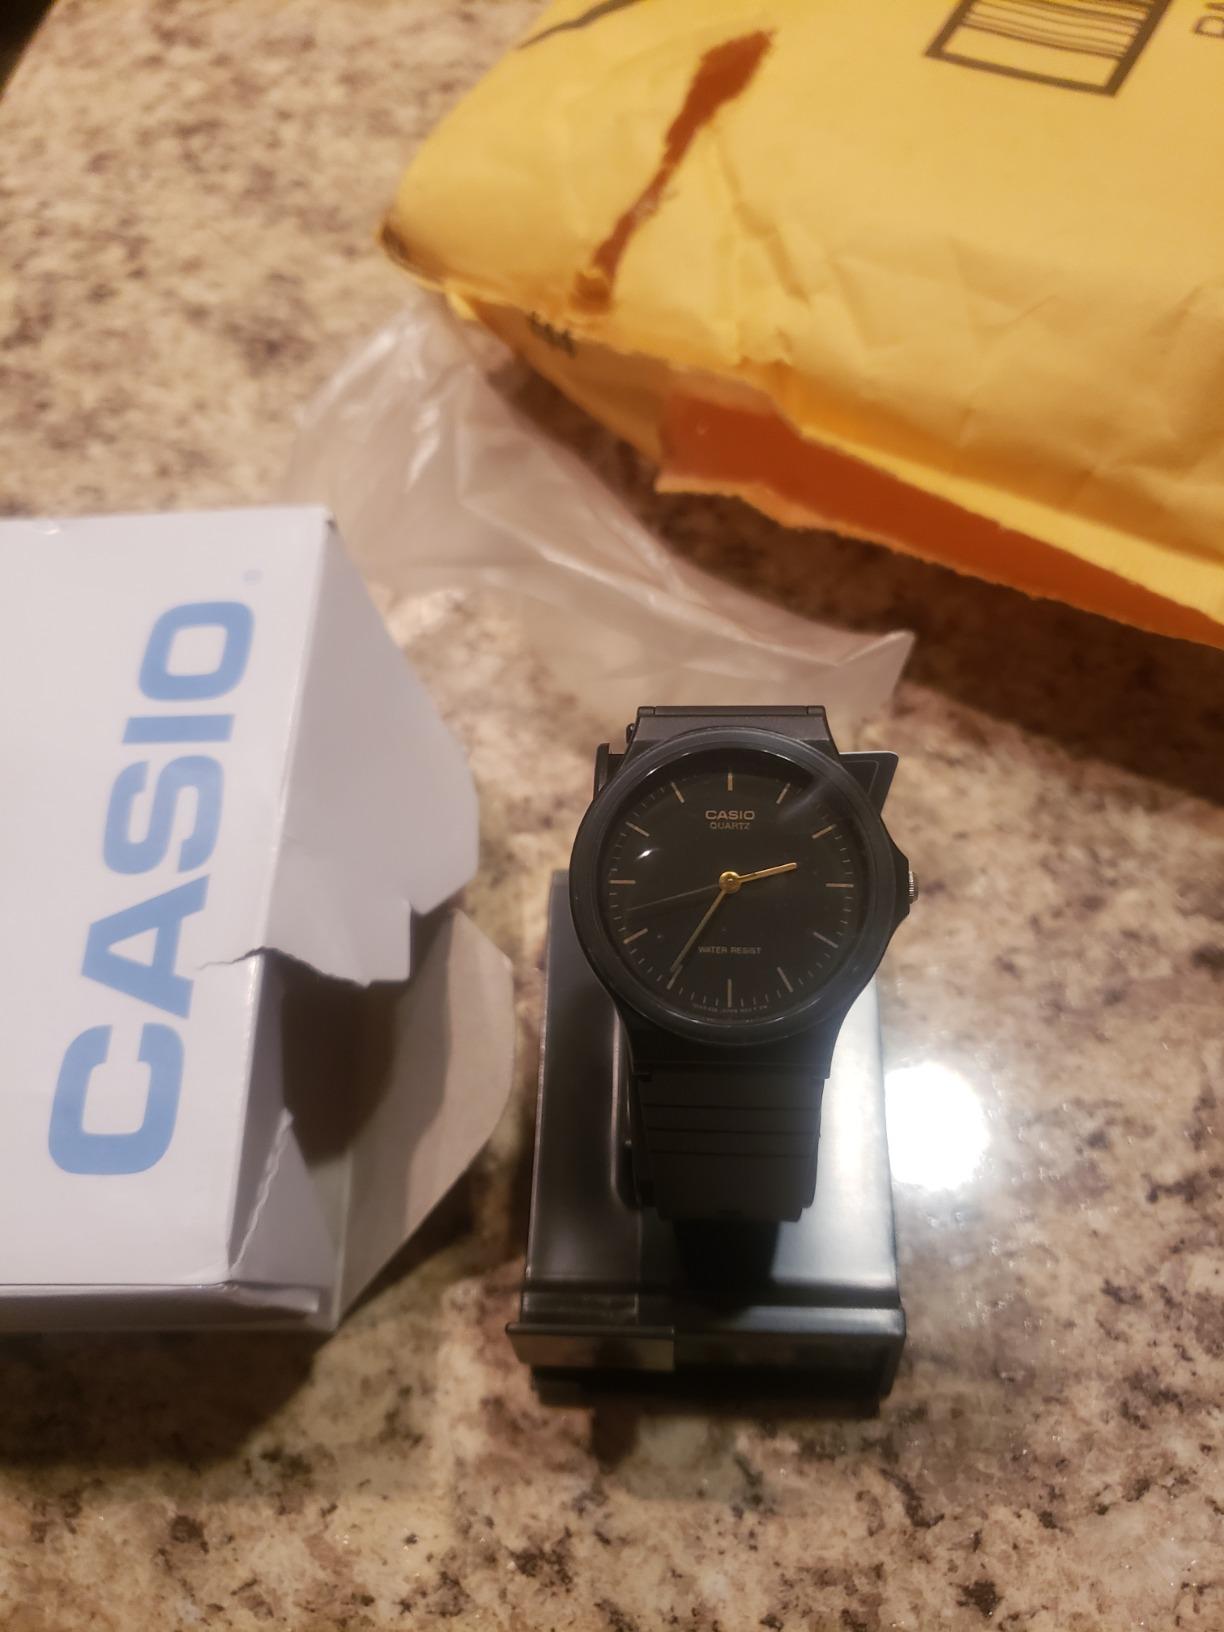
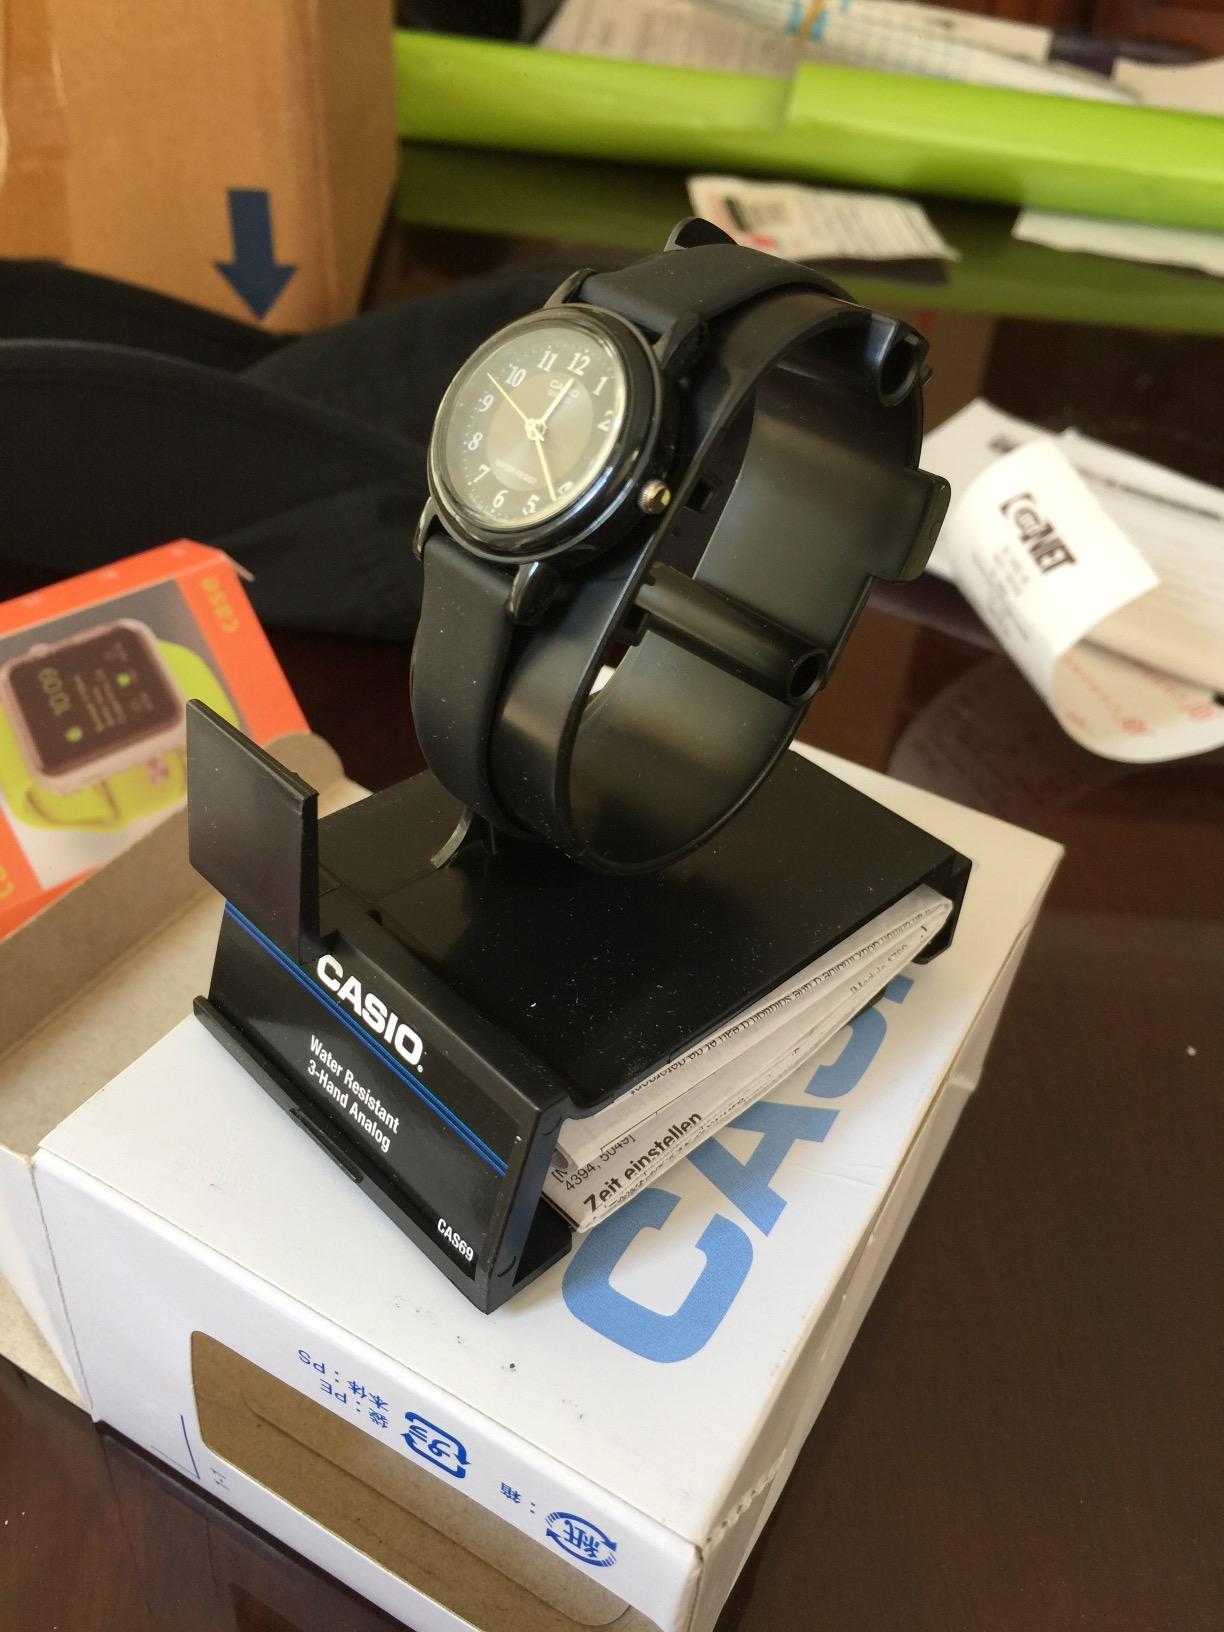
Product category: accessories_watch
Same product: no